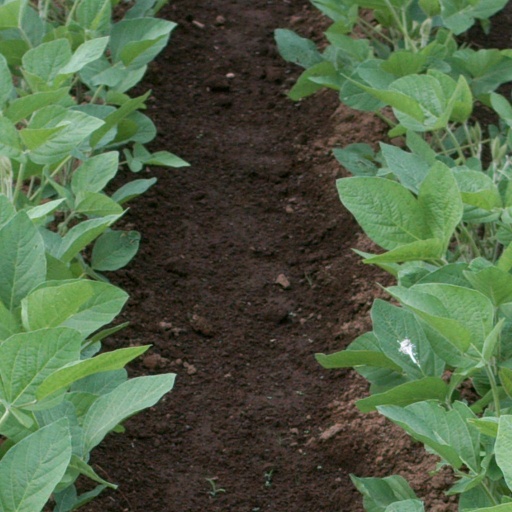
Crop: soybean